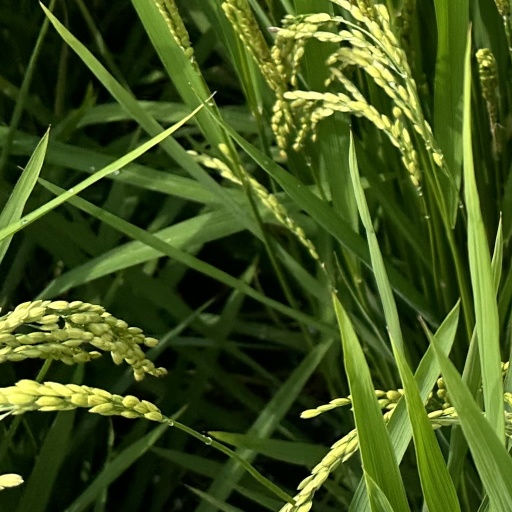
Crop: rice